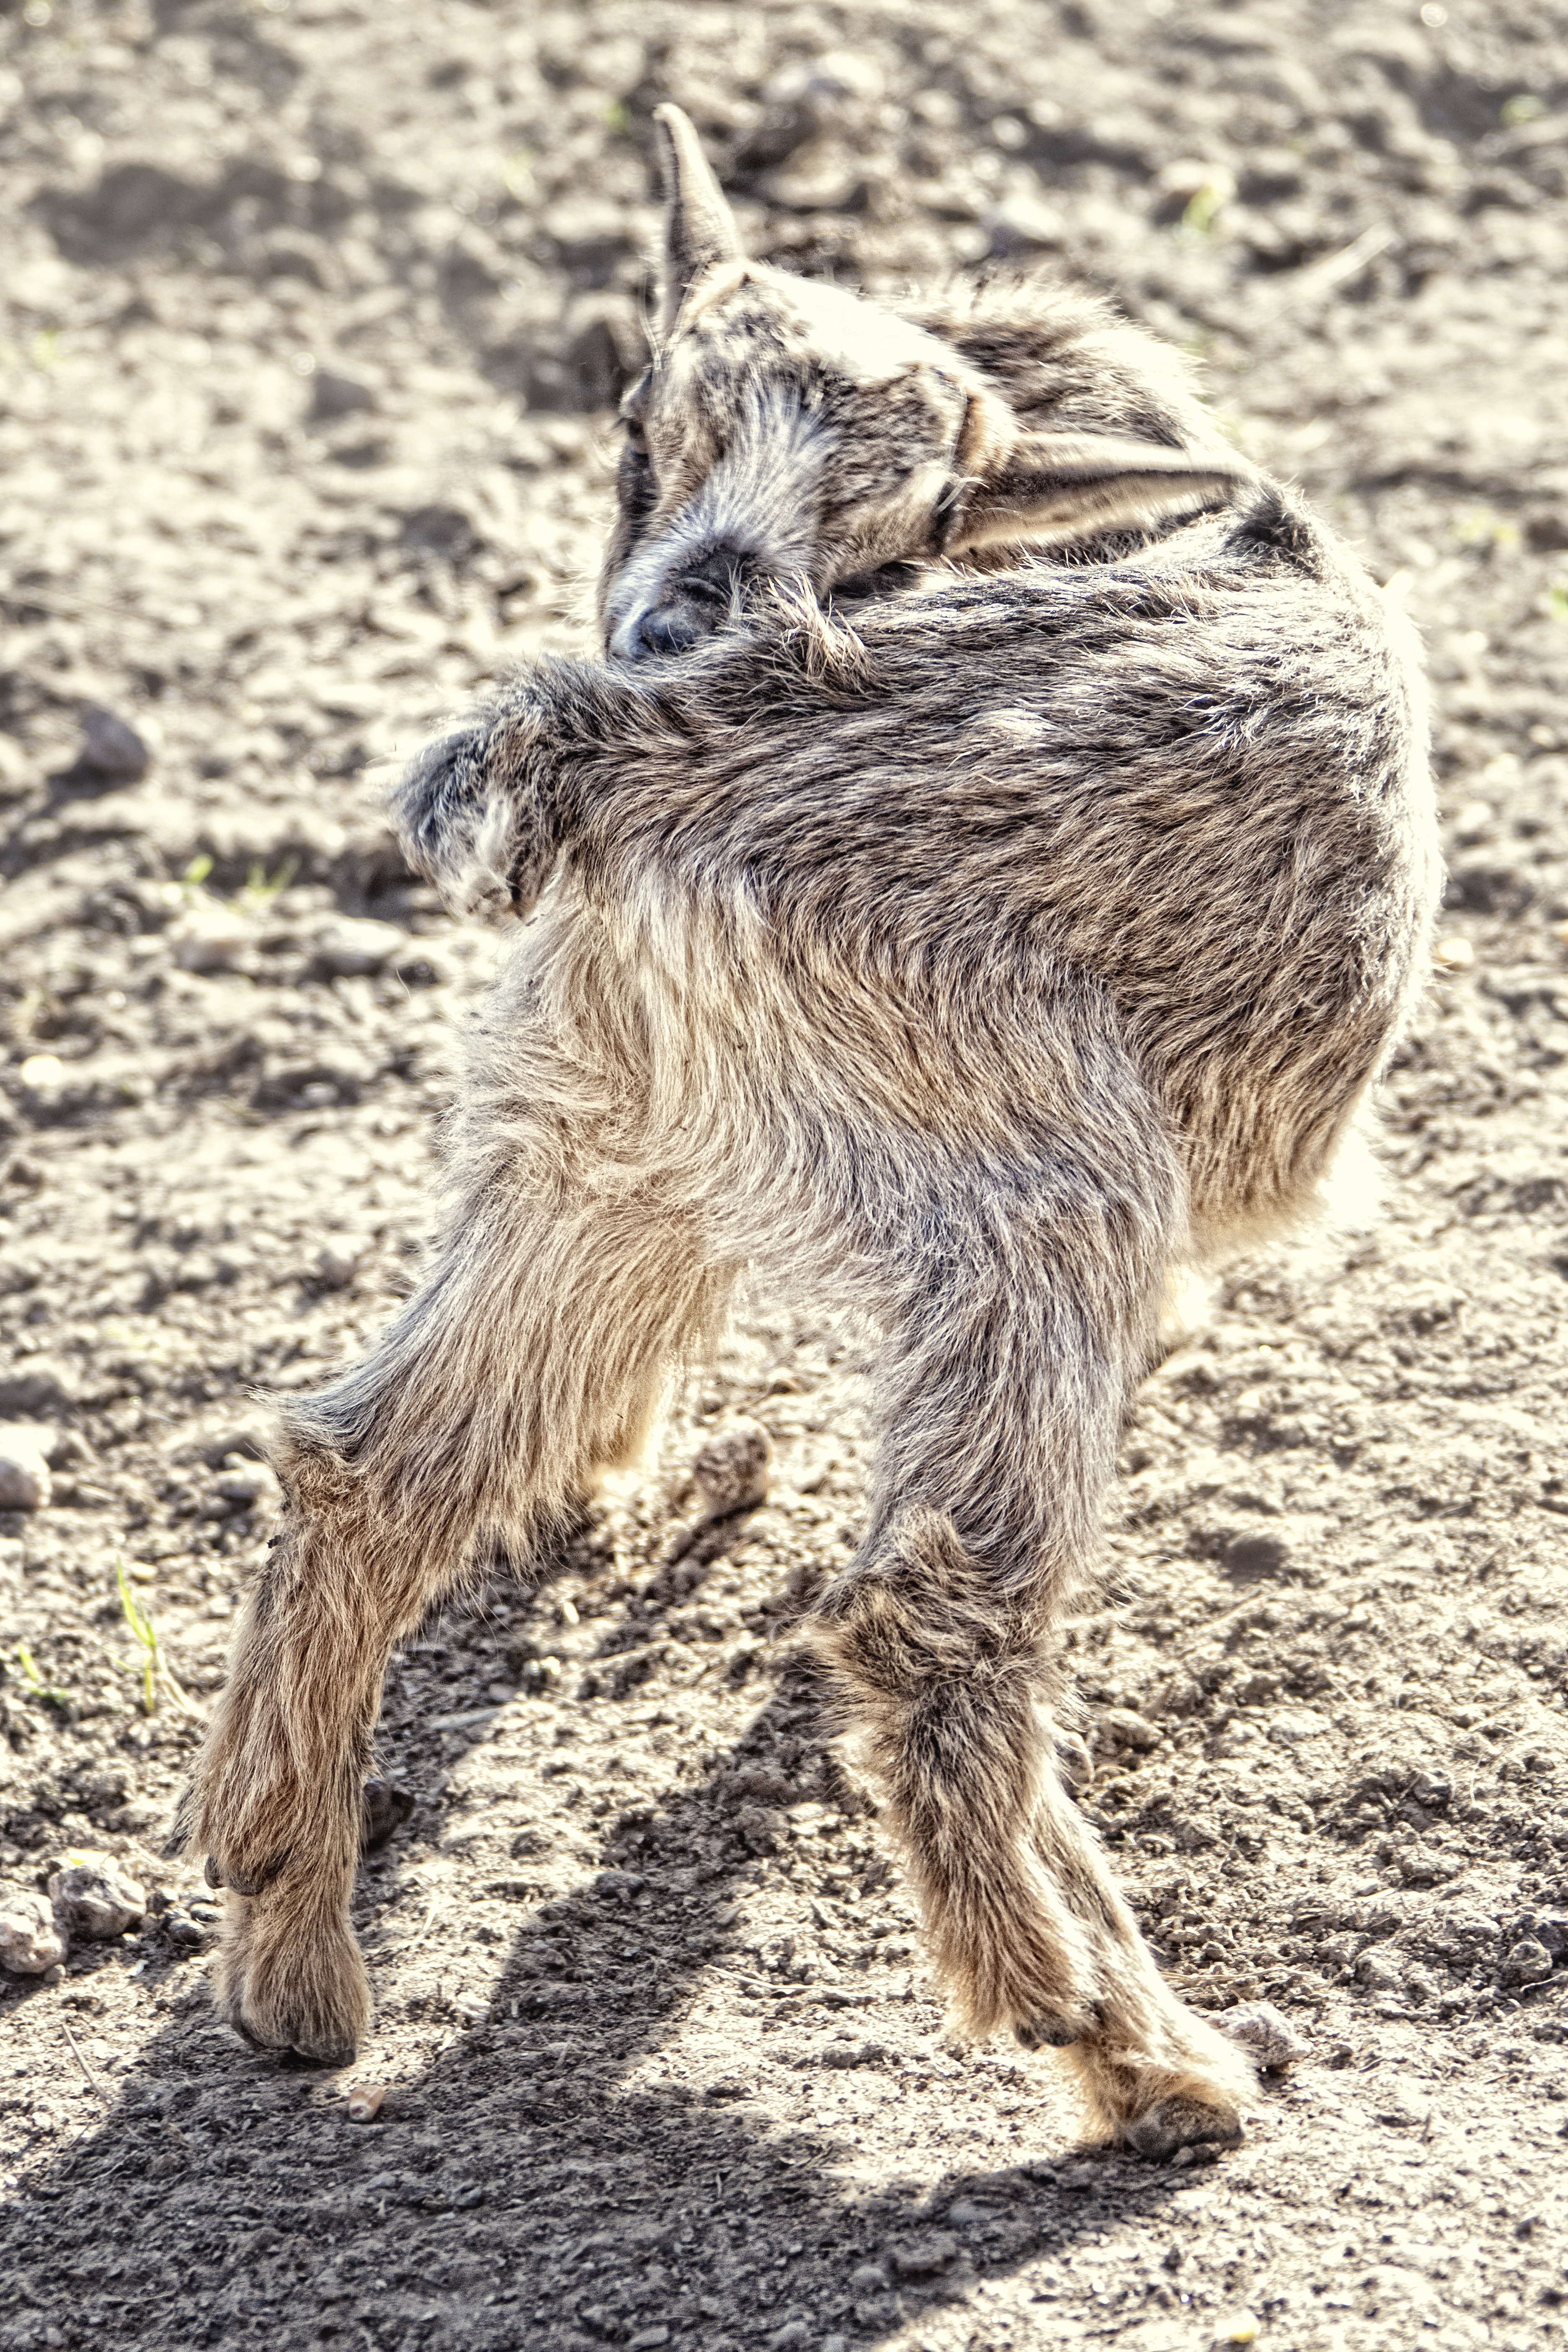
goat, fur, mammal, close up, vertebrate, shaky, small animal, young goat, dog like mammal